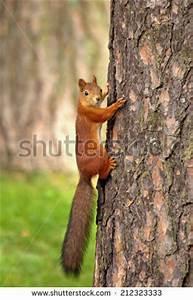
squirrel